Azar Bigdeli

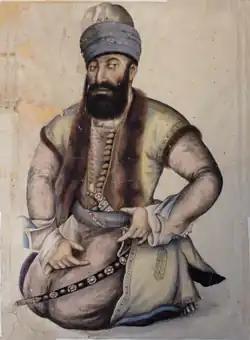
Azar dedicated the "Atashkadeh-ye Azar" to Karim Khan Zand (pictured)

All poets in the "Atashkadeh-ye Azar" are mentioned by their pen names, and the book is arranged in alphabetical order. All verses of each poet, which were incorporated into the book, were ordered according to the rhyme in question. The length of text he wrote about each poet varies; while a few received detailed biographies, for the most part, two or three lines were devoted to each poet, and he is equally sparing in the selections he chose from their oeuvres. Azar dedicated the "Atashkadeh-ye Azar", completed shortly before his death, to Iranian ruler Karim Khan Zand. Although the work primarily deals with poets, it also contains information on the history of Iran since the Afghan invasion of 1722, a brief autobiography, and a selection of Azar's poems.